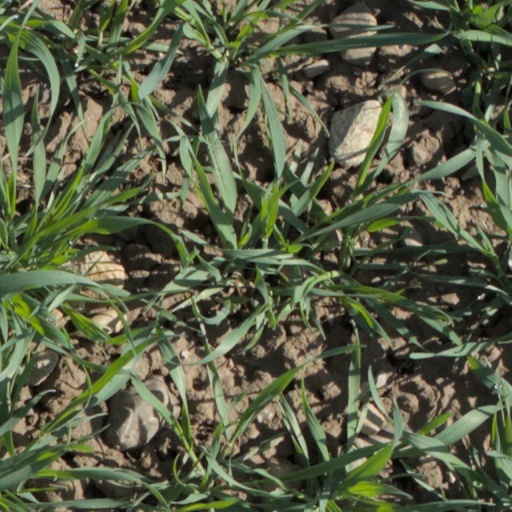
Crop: wheat